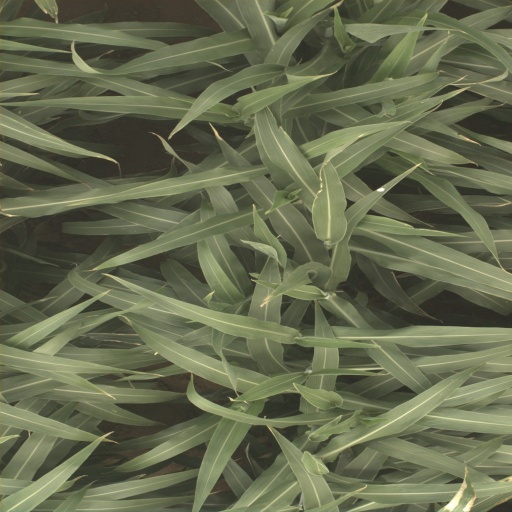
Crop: sorghum